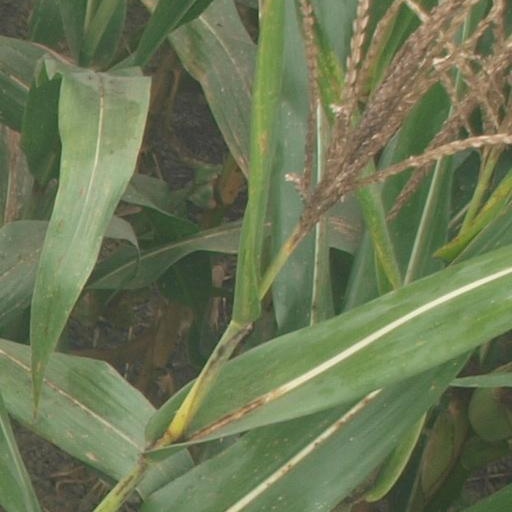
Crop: maize; corn